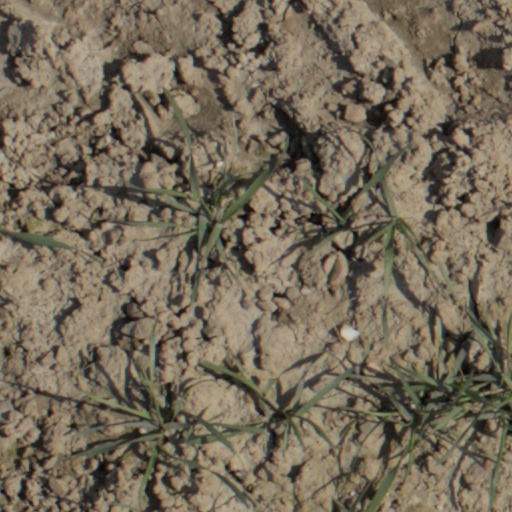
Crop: wheat